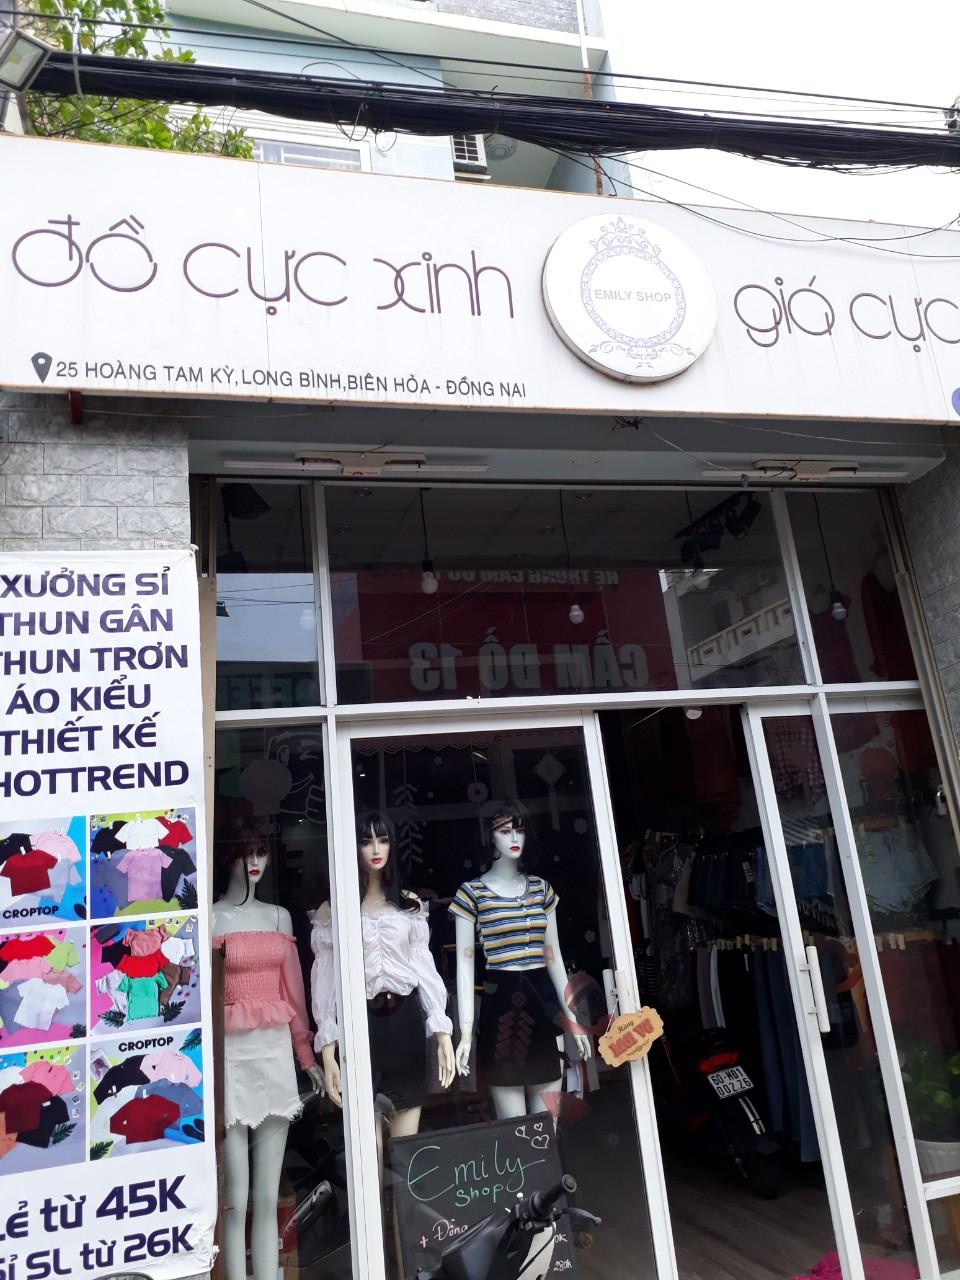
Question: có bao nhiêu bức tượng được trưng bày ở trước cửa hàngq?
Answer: có ba bức tượng